William Robson (Canadian politician)

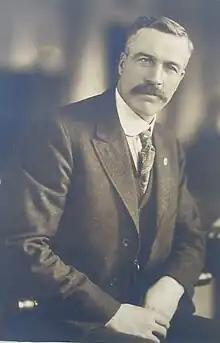
Robson in 1922

William Robson (October 3, 1864 – ) was a Manitoba politician and the leader of the province's Independent-Farmers party in 1921 and 1922.